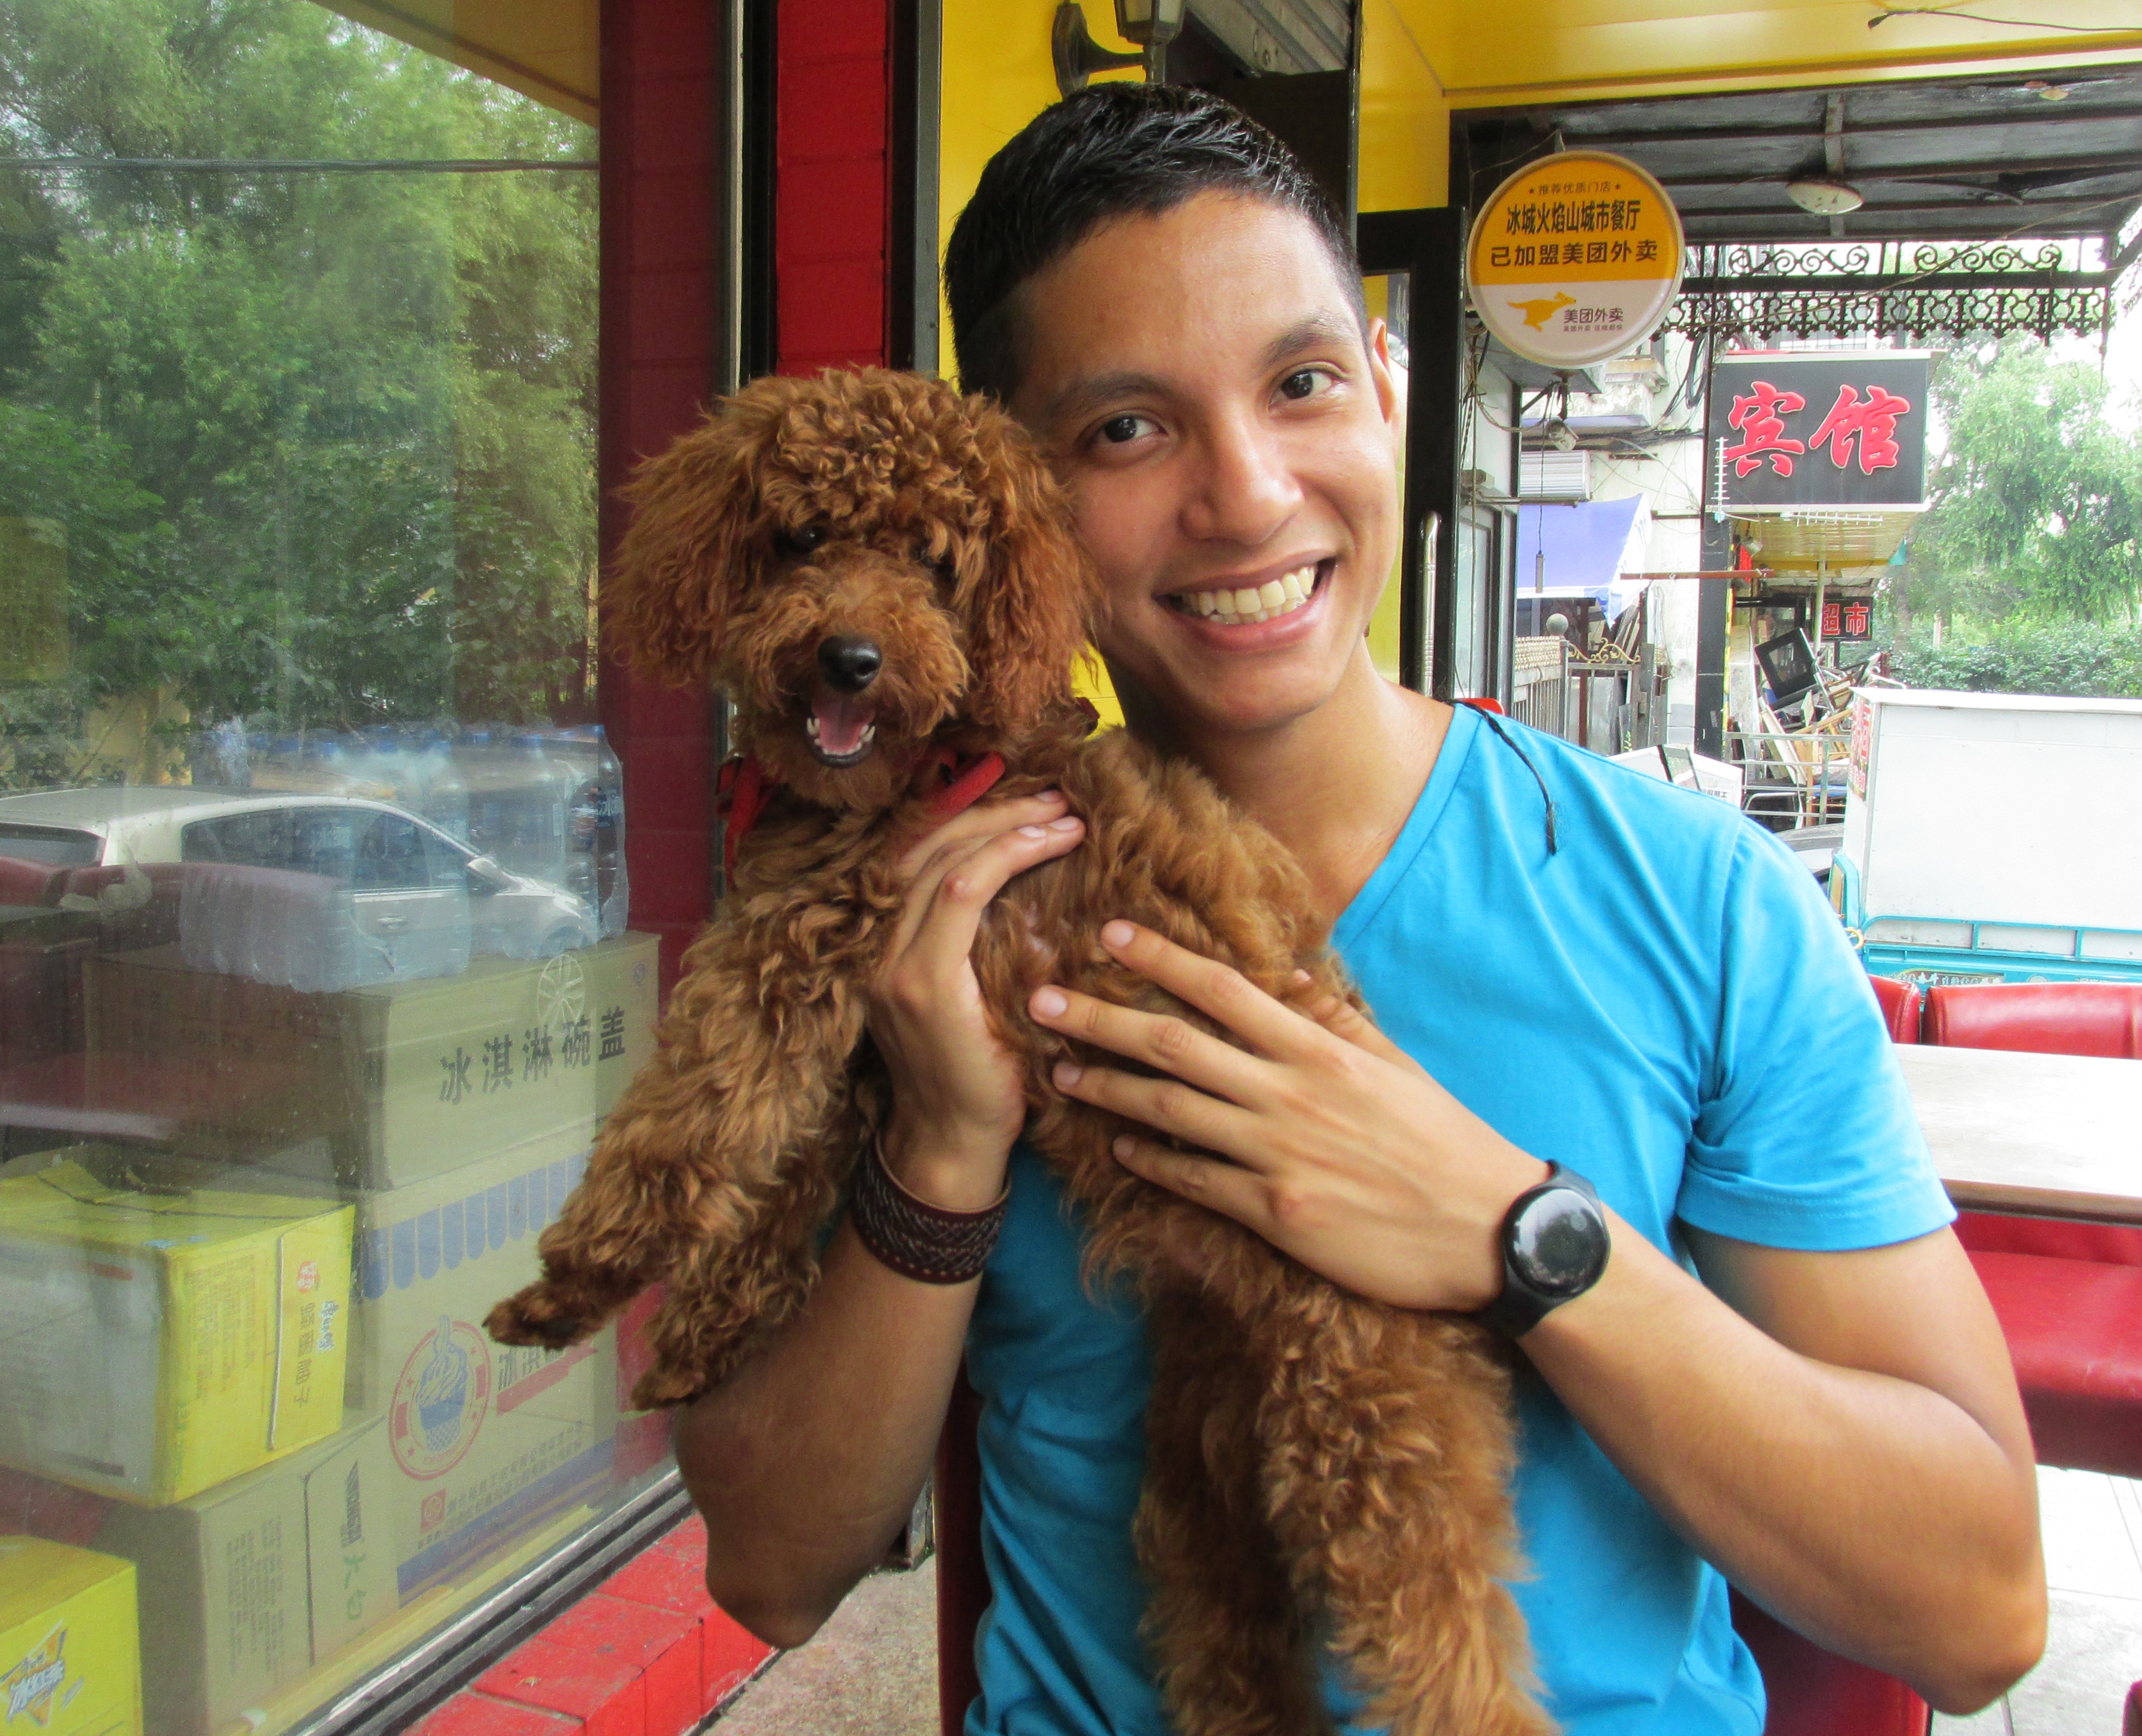
natural, dog, vertebrate, canidae, mammal, dog breed, miniature poodle, standard poodle, toy poodle, cockapoo, carnivore, companion dog, poodle, sporting group, barbet, labradoodle, poodle crossbreed, goldendoodle, airedale terrier, lagotto romagnolo, cavapoo, water dog, toy dog, non sporting group, puppy